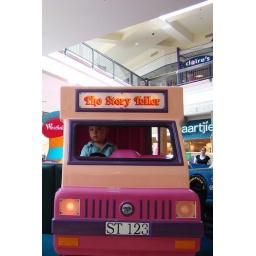
Miles in the pink truck